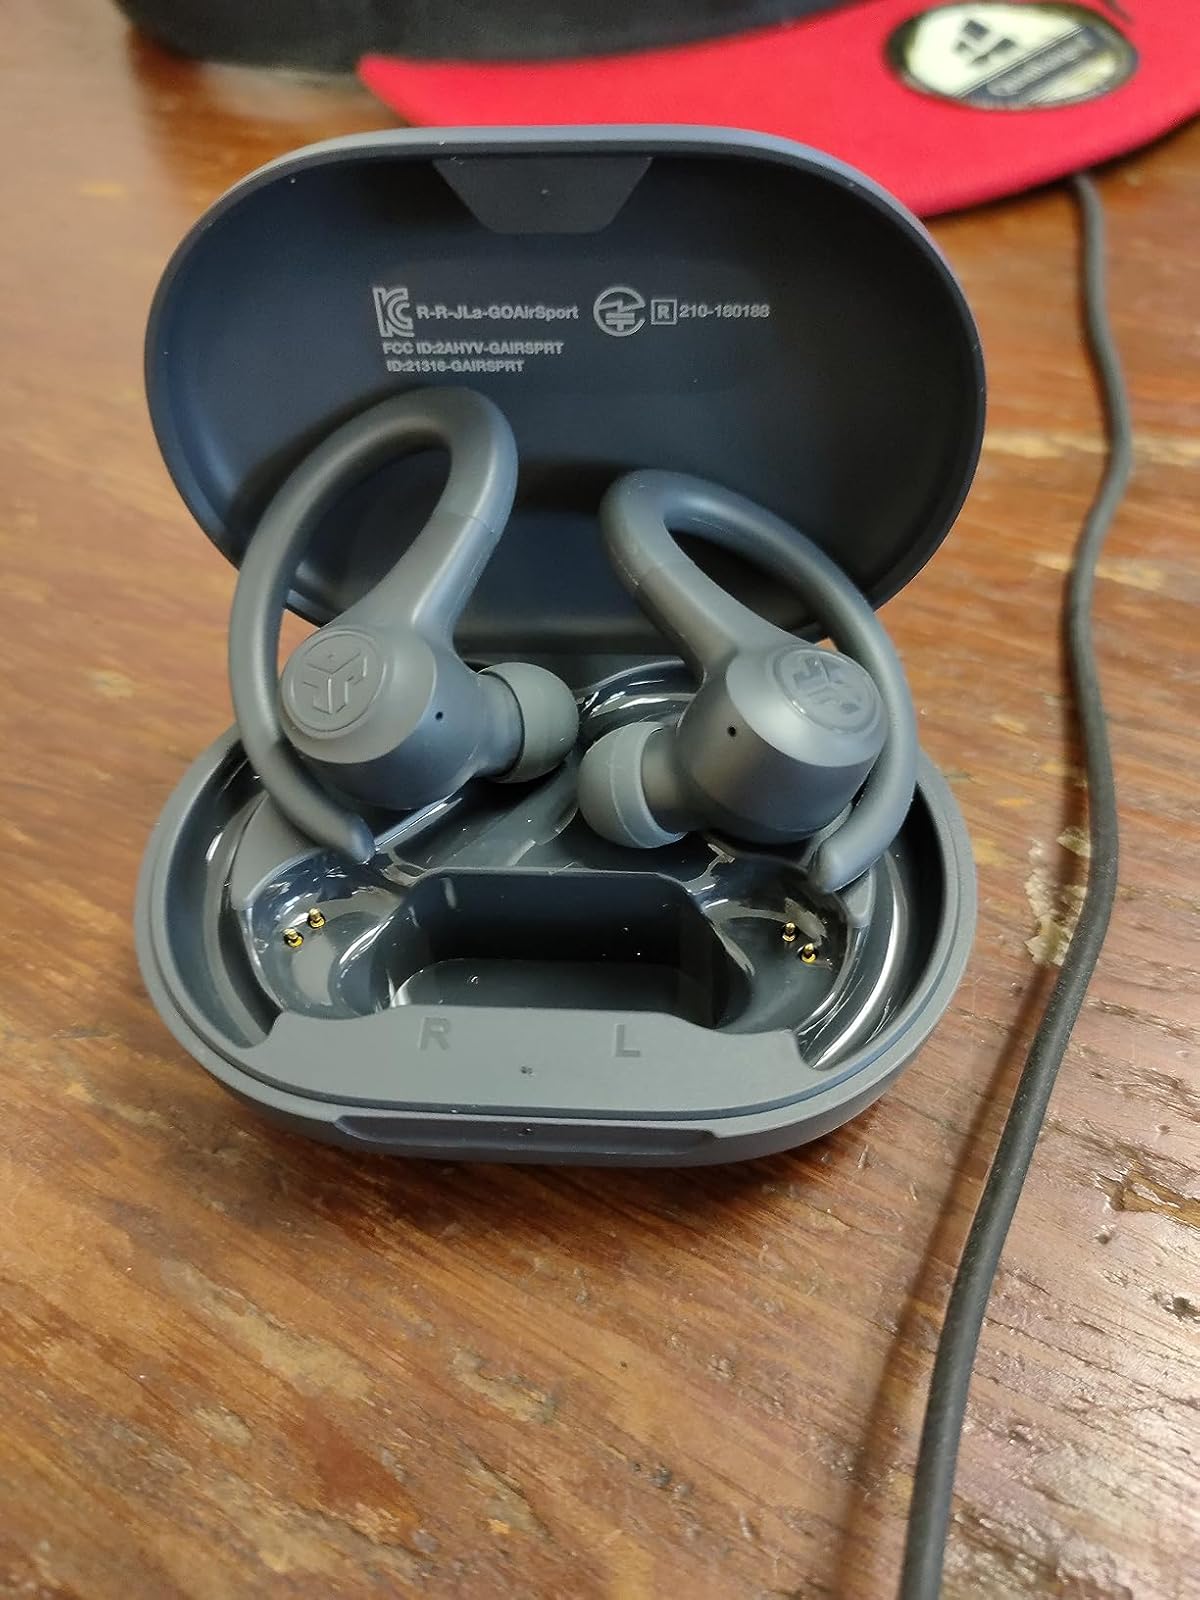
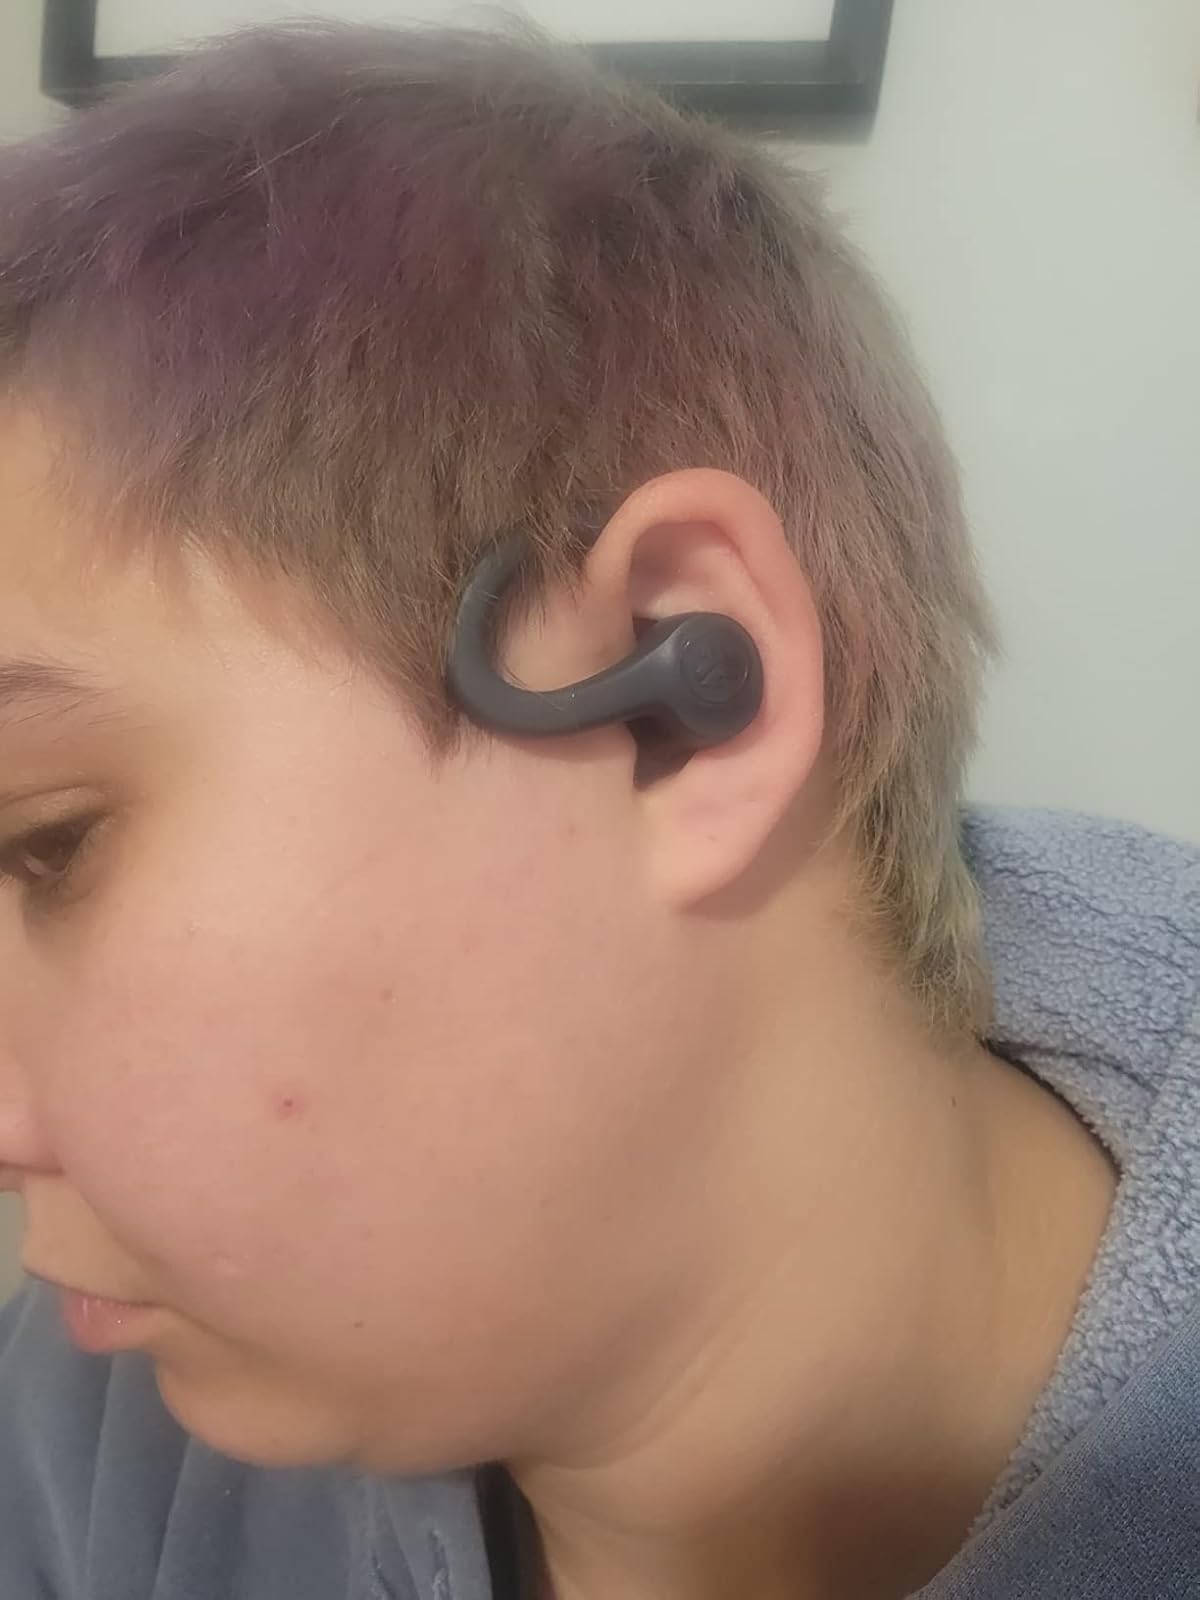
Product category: earbuds
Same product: yes